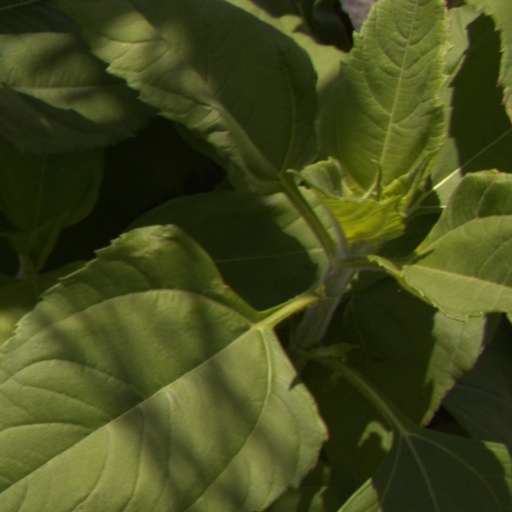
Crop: Jerusalem artichoke